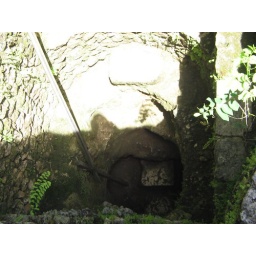
door to &amp;quot;gala gala&amp;quot; an under ground house